The New Day (professional wrestling)

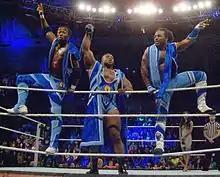
The New Day appearing in their gospel era blue outfits on "Main Event" in January 2015

From the November 3 episode of "Raw", WWE began airing vignettes for Big E, Kingston and Woods, with the stable now being billed as The New Day, displaying a heroic black gospel gimmick. The New Day made their in-ring debut on the November 28 episode of "SmackDown" in a winning effort against Curtis Axel, Heath Slater and Titus O'Neil. On the December 1 episode of "Raw", Kingston and Woods competed in a tag team turmoil match to determine the number one contenders for the WWE Tag Team Championship, eliminating Gold and Stardust, before being eliminated by Tyson Kidd and Cesaro. At the pre-show on December 14, Big E and Kingston defeated Gold and Stardust.